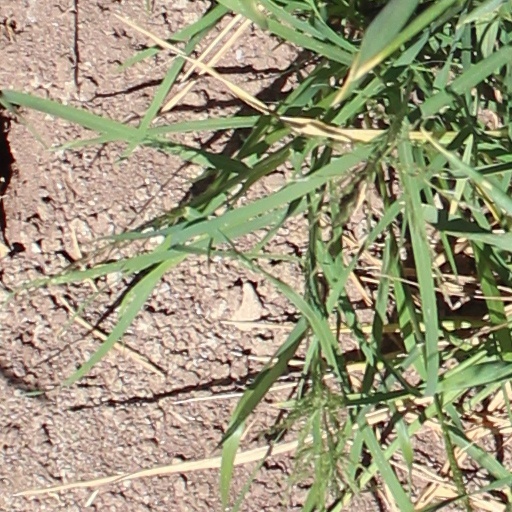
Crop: wheat